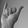
ASL letter: Y